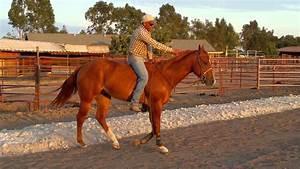
horse